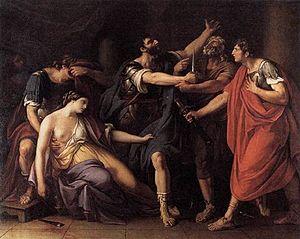
Le Serment des Horaces est un tableau du peintre français Jacques-Louis David, achevé en 1785. Ce tableau est considéré comme un des chefs-d’œuvre du néoclassicisme tant dans son style que dans sa description austère du devoir. Le tableau est de grande taille : 330 centimètres de hauteur et 425 centimètres de largeur. Il est conservé au Musée du Louvre.